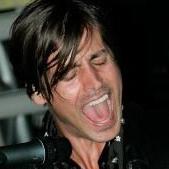
Age: 39